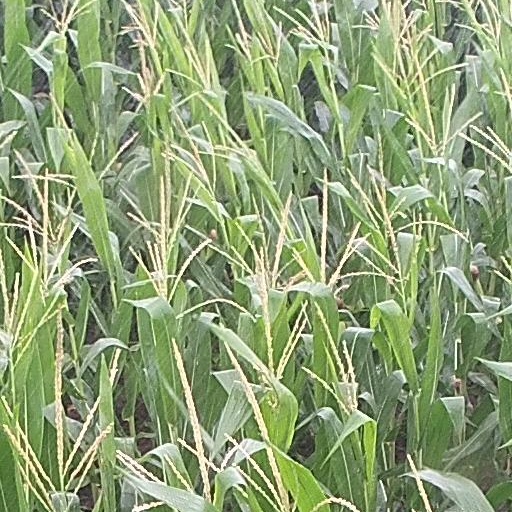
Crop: maize; corn